Trachyandesite

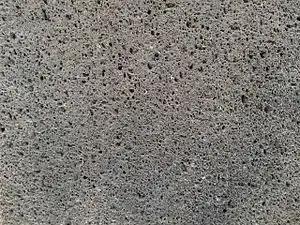
A cut block of trachyandesite lava from a volcano in Auvergne, France, used as building stone, forming part of the walls of Clermont-Ferrand Cathedral, France

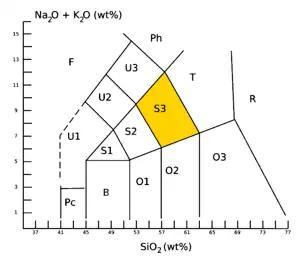
Trachyandesite is field S3 in the TAS diagram

Trachyandesite is an extrusive igneous rock with a composition between trachyte and andesite. It has little or no free quartz, but is dominated by sodic plagioclase and alkali feldspar. It is formed from the cooling of lava enriched in alkali metals and with an intermediate content of silica.